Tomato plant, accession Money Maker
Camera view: vertical (180 deg); turntable rotation: 90 degrees
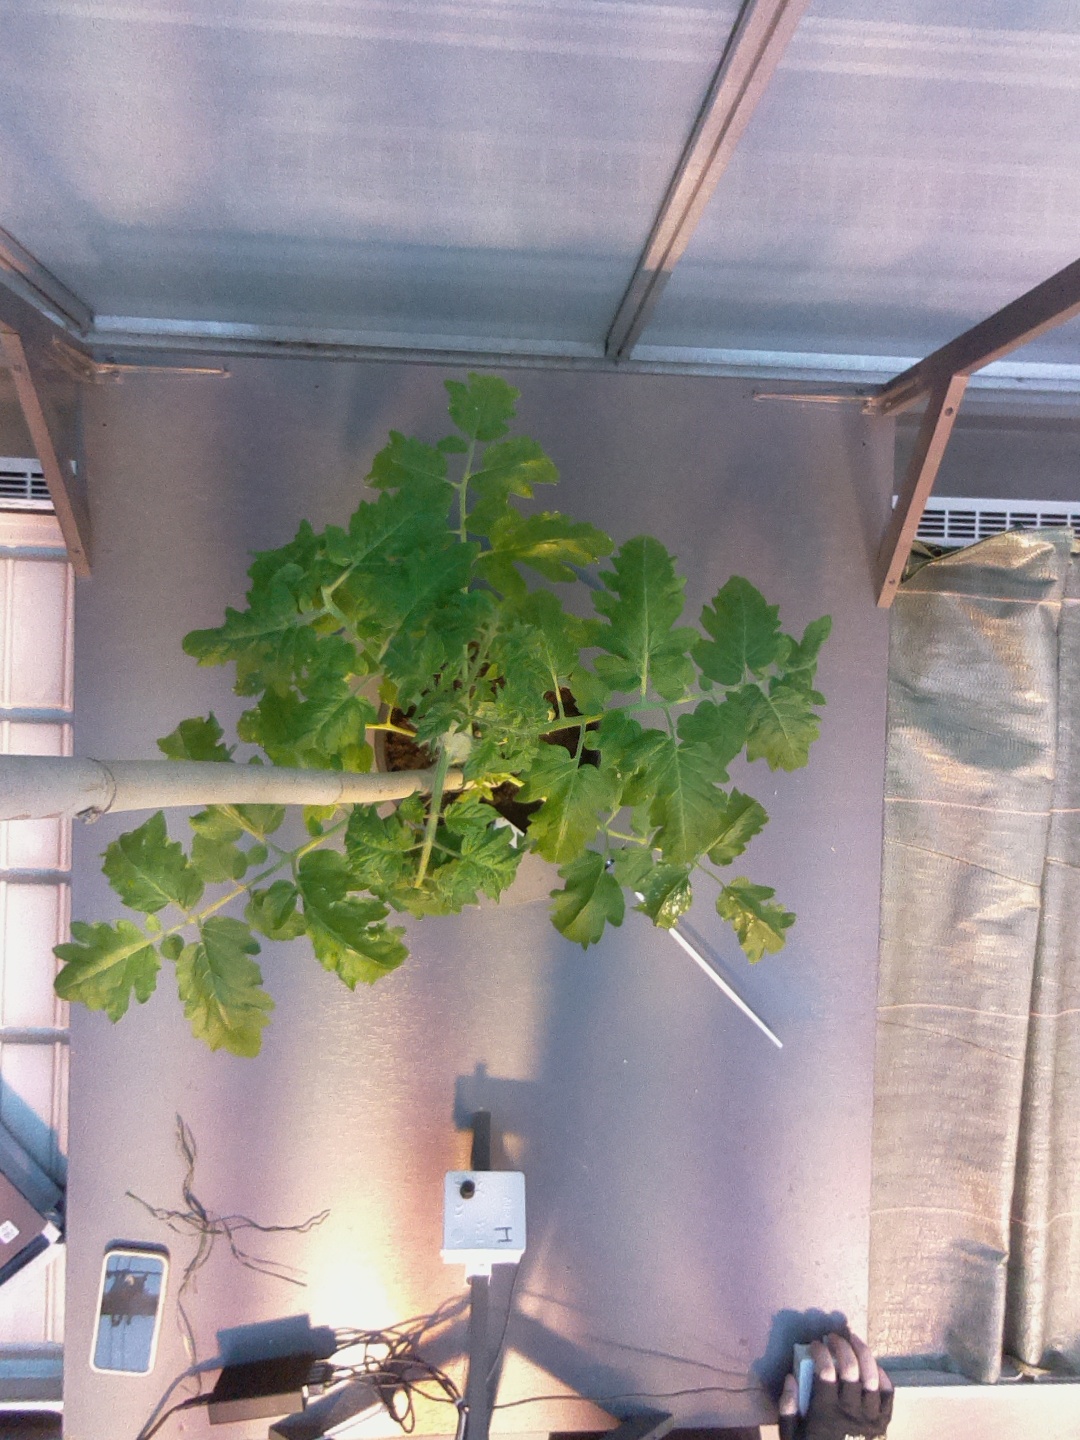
BBCH growth stage 53: 3 inflorescences visible